Lee Jung-jae

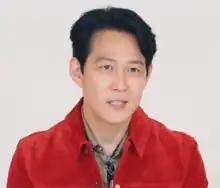
Lee during a "Squid Game" interview in September 2021

He played a police officer who goes undercover in a crime organization in the crime thriller "New World" (2013). Lee said he was grateful to co-star Choi Min-sik, who suggested casting him to the director. He later signed on to be exclusively managed by C-JeS Entertainment, reportedly choosing the agency after he worked with Song Ji-hyo in "New World".